Anatoly Gurevich

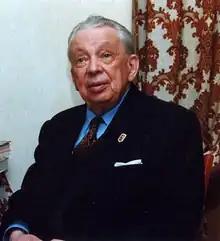
Anatoly Gurevich in old age.

By 1991, Gurevich was fully exonerated and released. It was established that Gurevich had been imprisoned because he had married his mistress, Margarete (or Marguerite) Barcza, without the permission of Russian intelligence. The accusation by Red Army Intelligence was that Gurevich had abandoned his mission in Marseille after becoming thoroughly influenced by western living, which had led to his supposed defection.